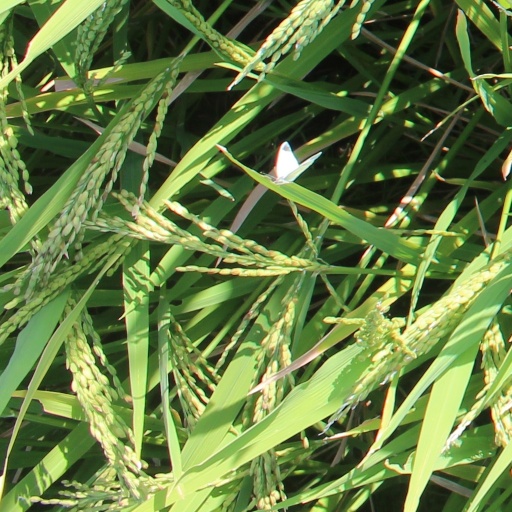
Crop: rice